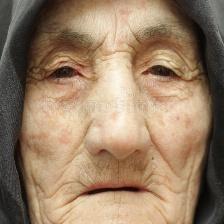
Label: faces